2017–18 Chelsea F.C. season

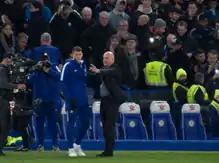
Ross Barkley is presented to Chelsea fans at Stamford Bridge following his move from Everton.

On 3 January, Chelsea took on Arsenal in a thrilling encounter which ended 2–2 away at the Emirates Stadium. Jack Wilshere opened the scoring after the break, following an end-to-end first half, headlined by a clear-cut chance missed by Álvaro Morata in the 15th minute. However, following the opener, Chelsea scored twice, once courtesy of an Eden Hazard penalty, and again in the 84th minute, when Marcos Alonso scored what looked to be the winner. However, in the 92nd minute, Héctor Bellerín scored a late equaliser into the bottom left corner of the goal, earning both teams one point. In the last minute of stoppage time, Morata missed another clear-cut chance, and substitute Davide Zappacosta lashed the rebound goalwards, only to see it bounce back off of the crossbar with virtually the last kick of the match. Following the match, Morata was heavily criticised due to his poor performance.